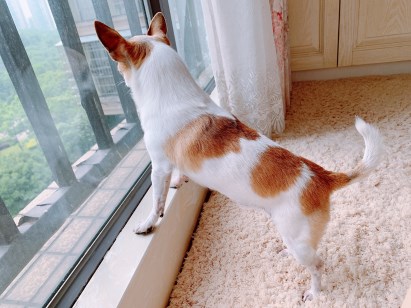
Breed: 420-n000124-Chihuahua